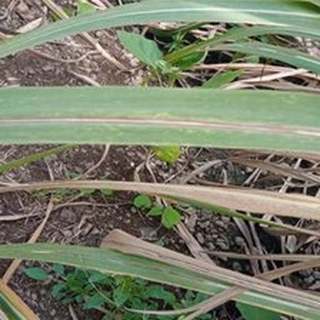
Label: sugarcane_red_rot